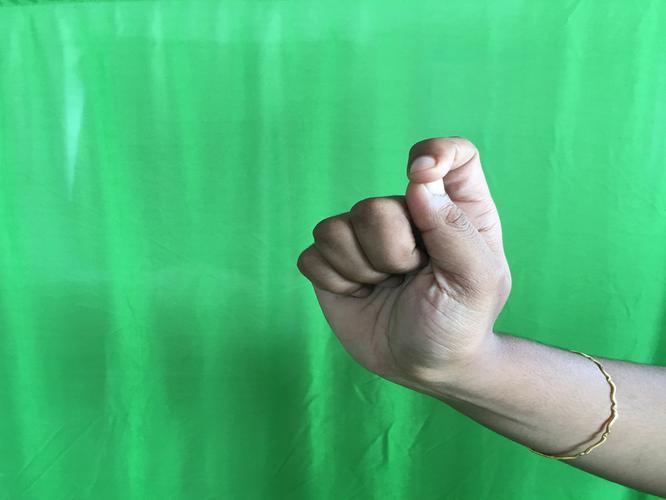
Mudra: Kapith
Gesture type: single_hand